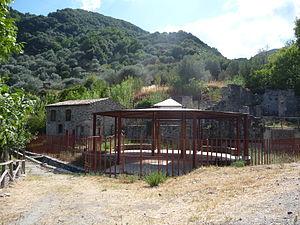
Bivongi est une commune de la province de Reggio de Calabre dans la région Calabre. Réputés pour faire preuve d'une longévité comparable à celle des habitants de la préfecture d'Okinawa au Japon, les 1300 âmes que comporte le village comptent 14 centenaires et 42 nonagénaires en 2015.